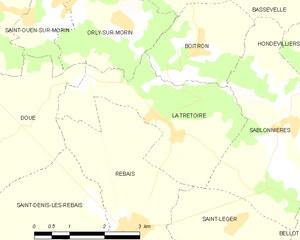
Carte des communes françaises La Trétoire